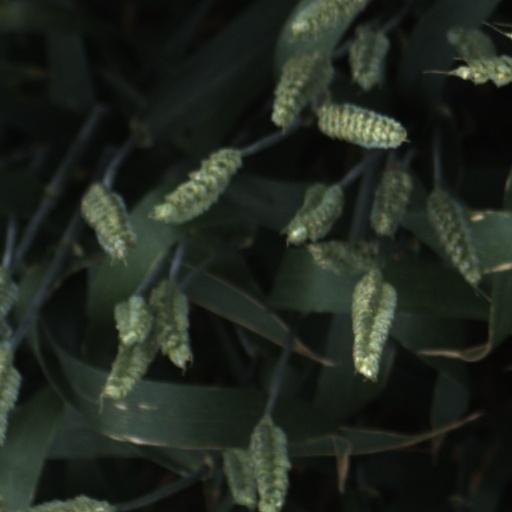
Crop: wheat